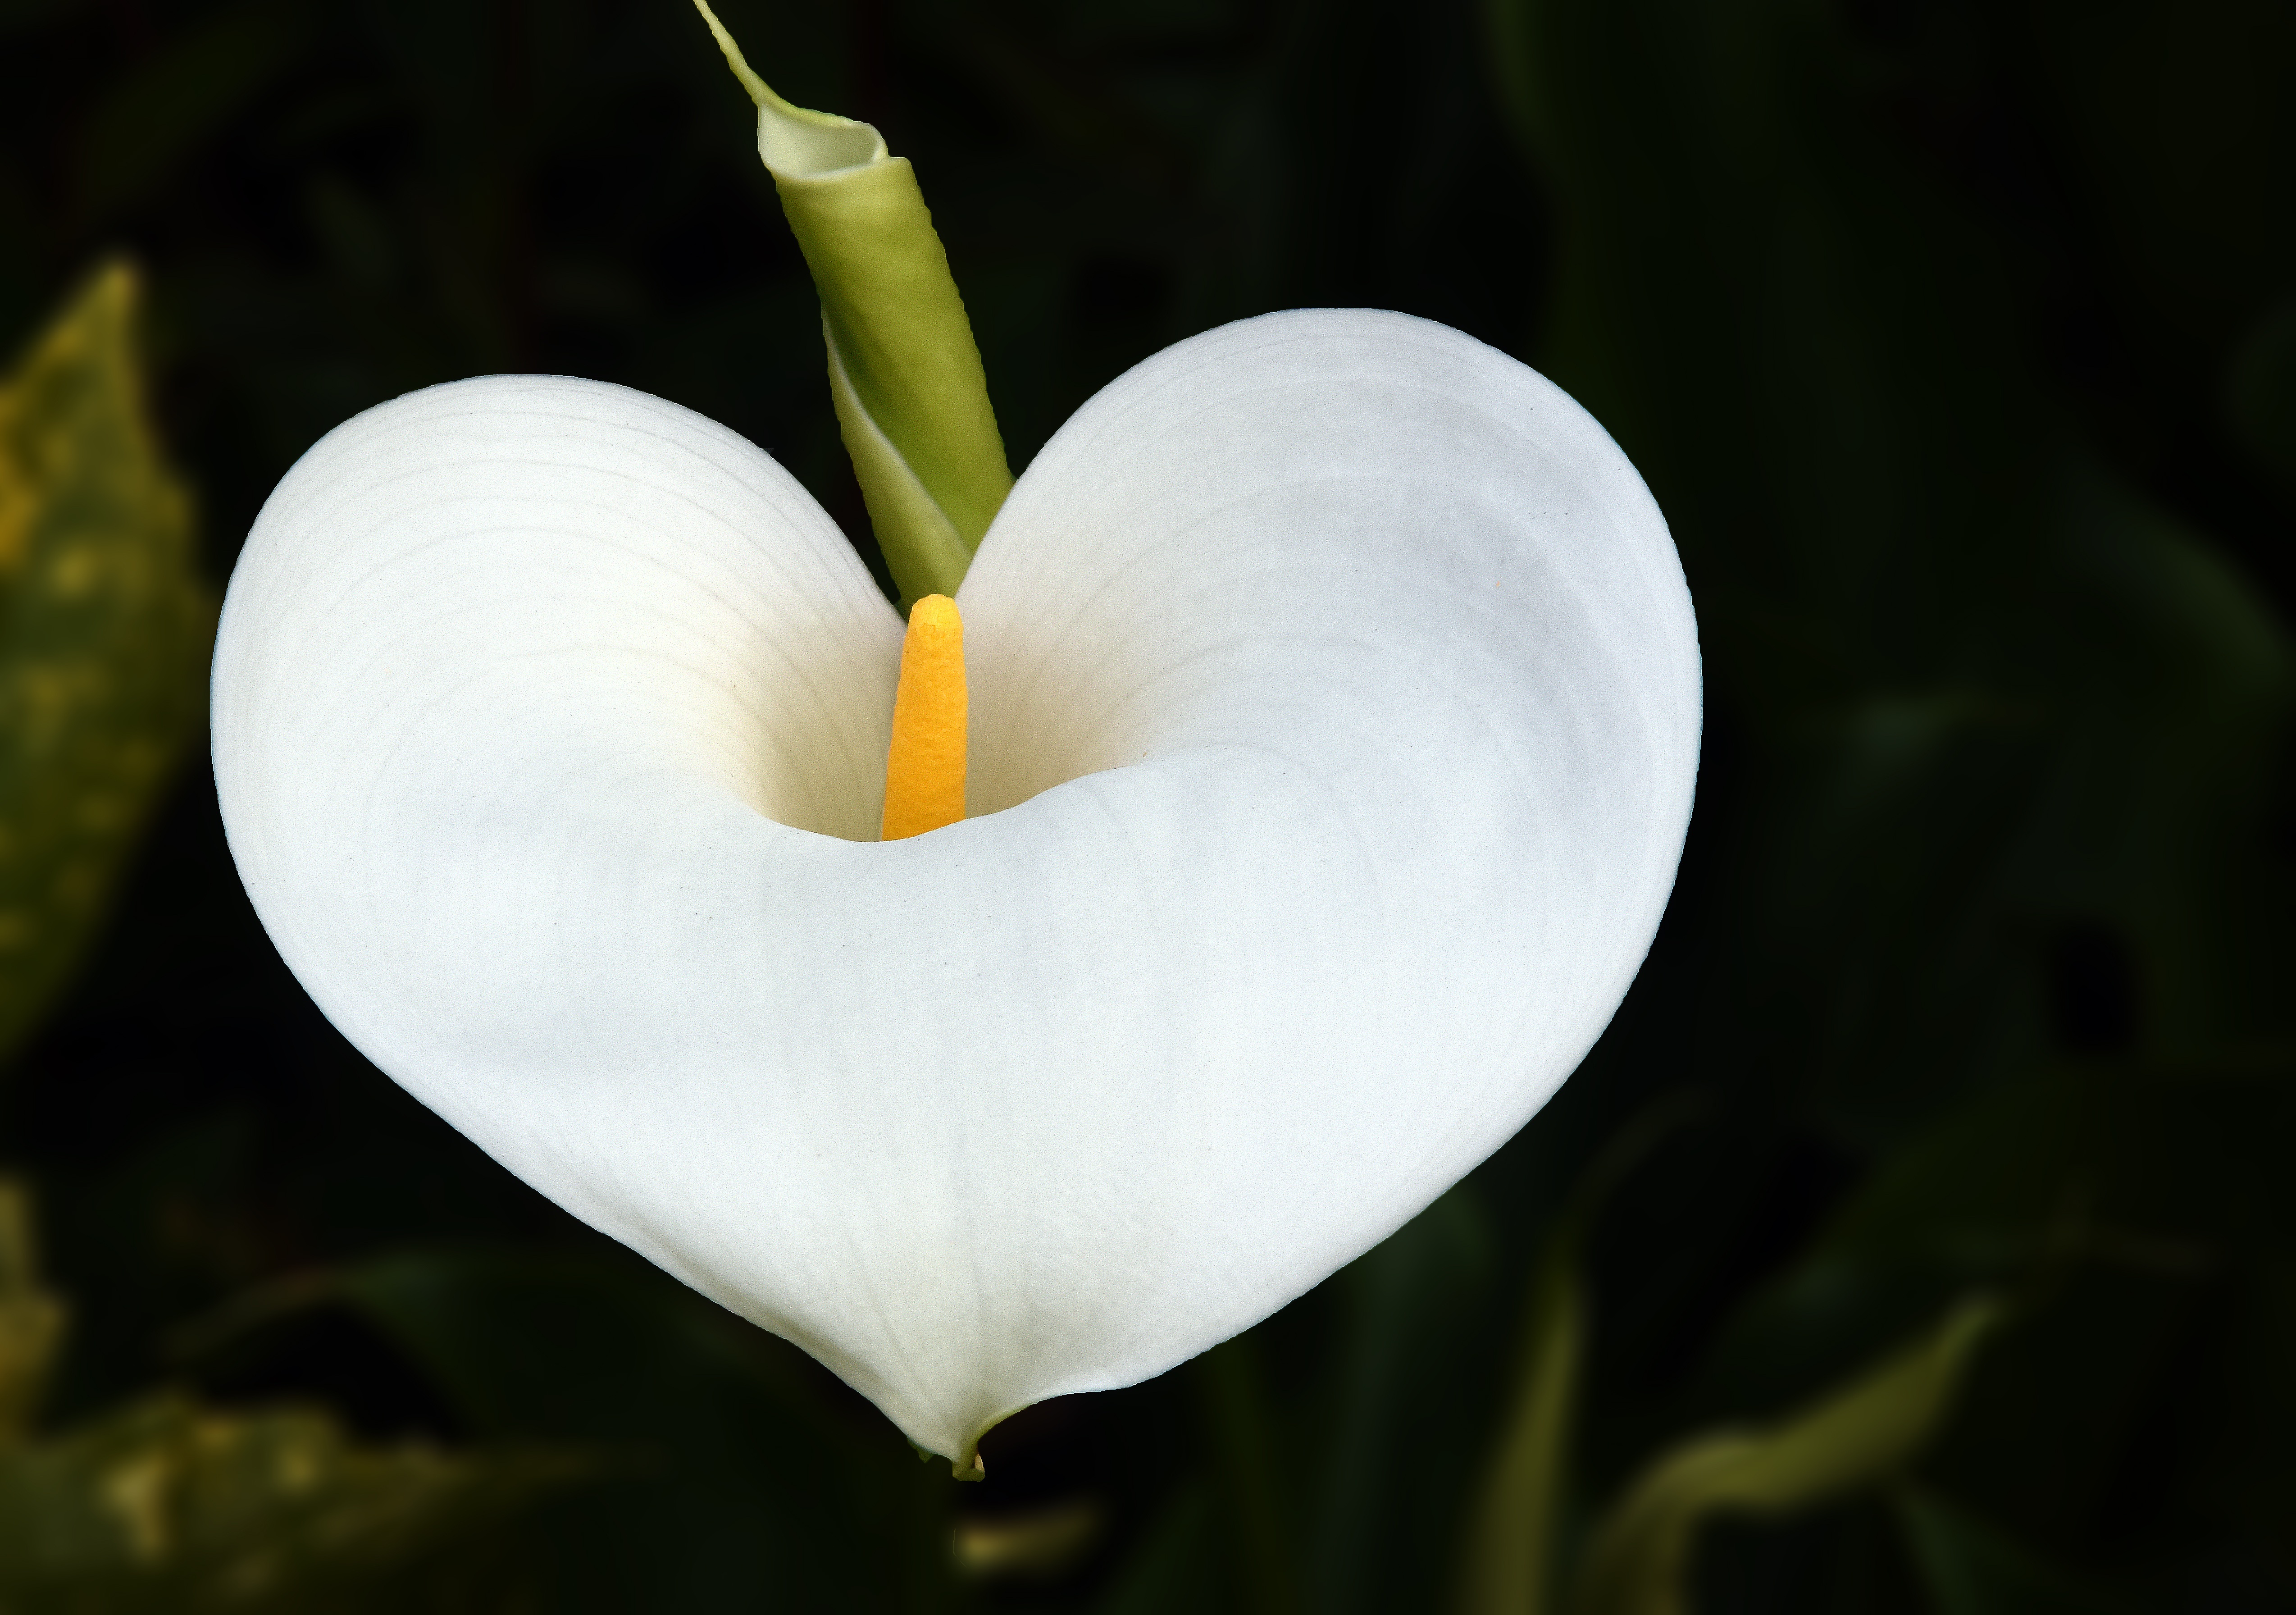
nature, blossom, plant, white, photography, leaf, flower, petal, heart, green, botany, yellow, flora, close up, human body, eye, pistil, organ, arum, macro photography, flowering plant, plant stem, land plant